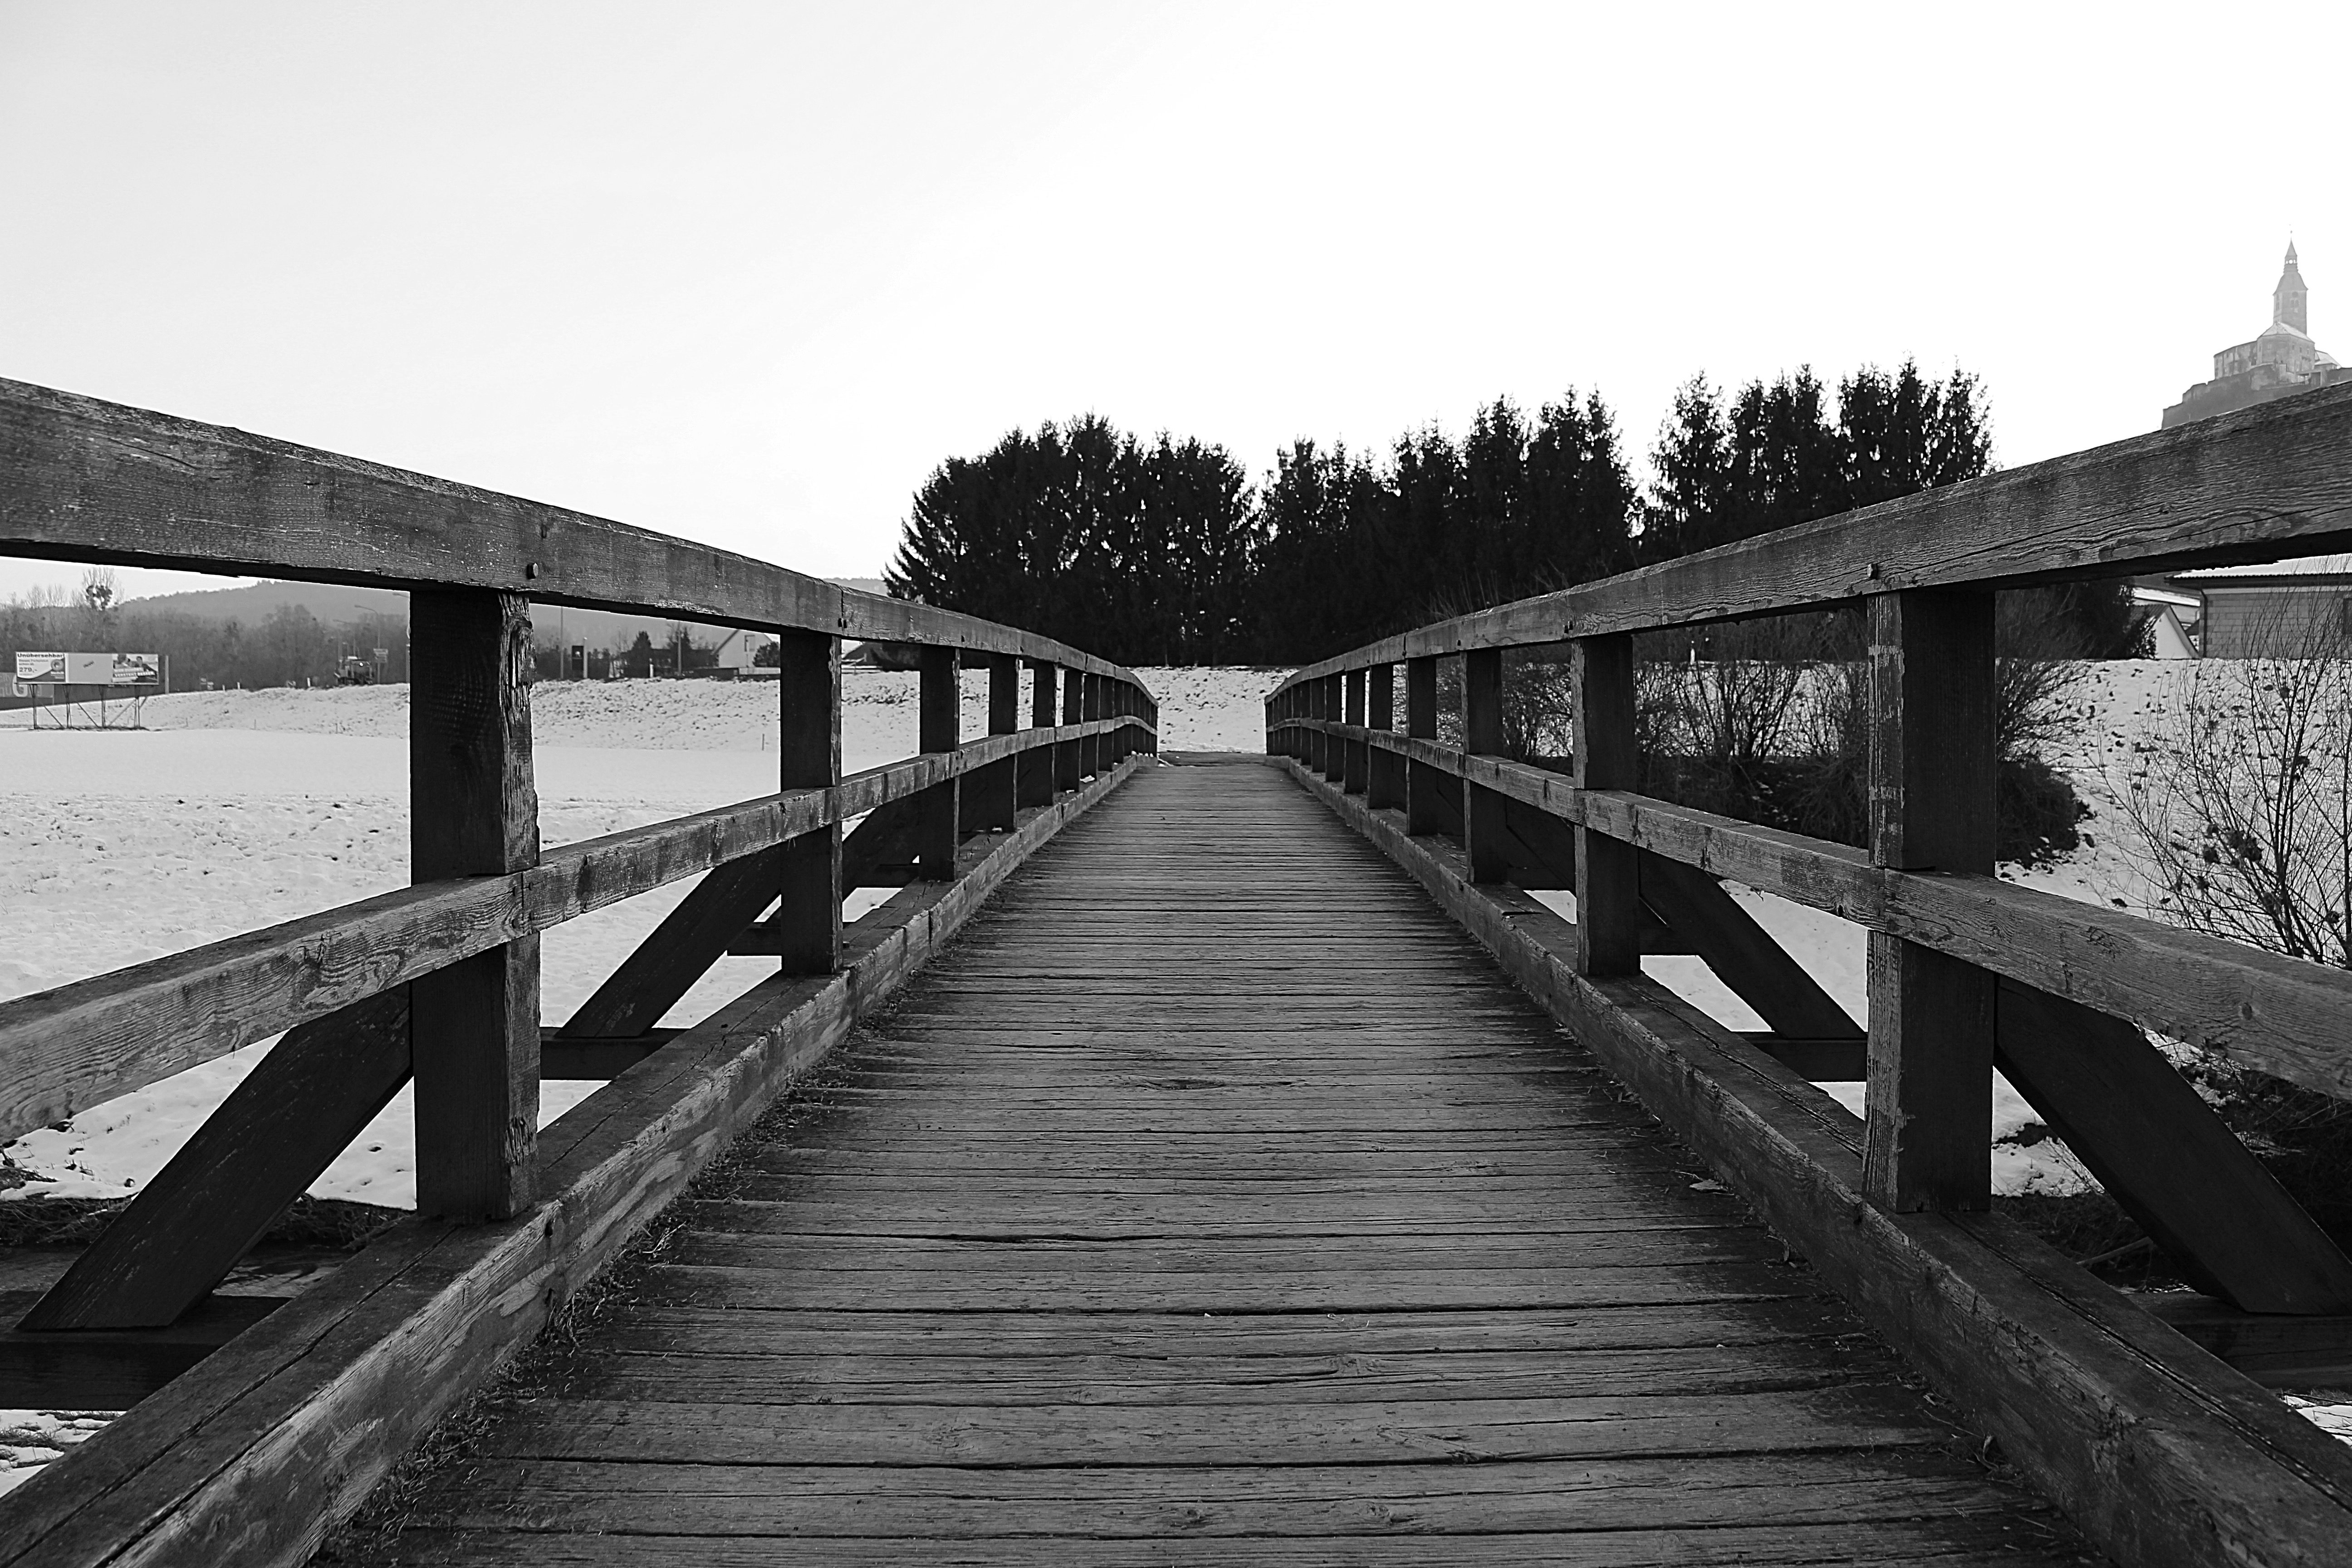
black and white, track, bridge, crossing, walkway, transport, line, monochrome, lane, waterway, transition, wooden bridge, monochrome photography, nonbuilding structure